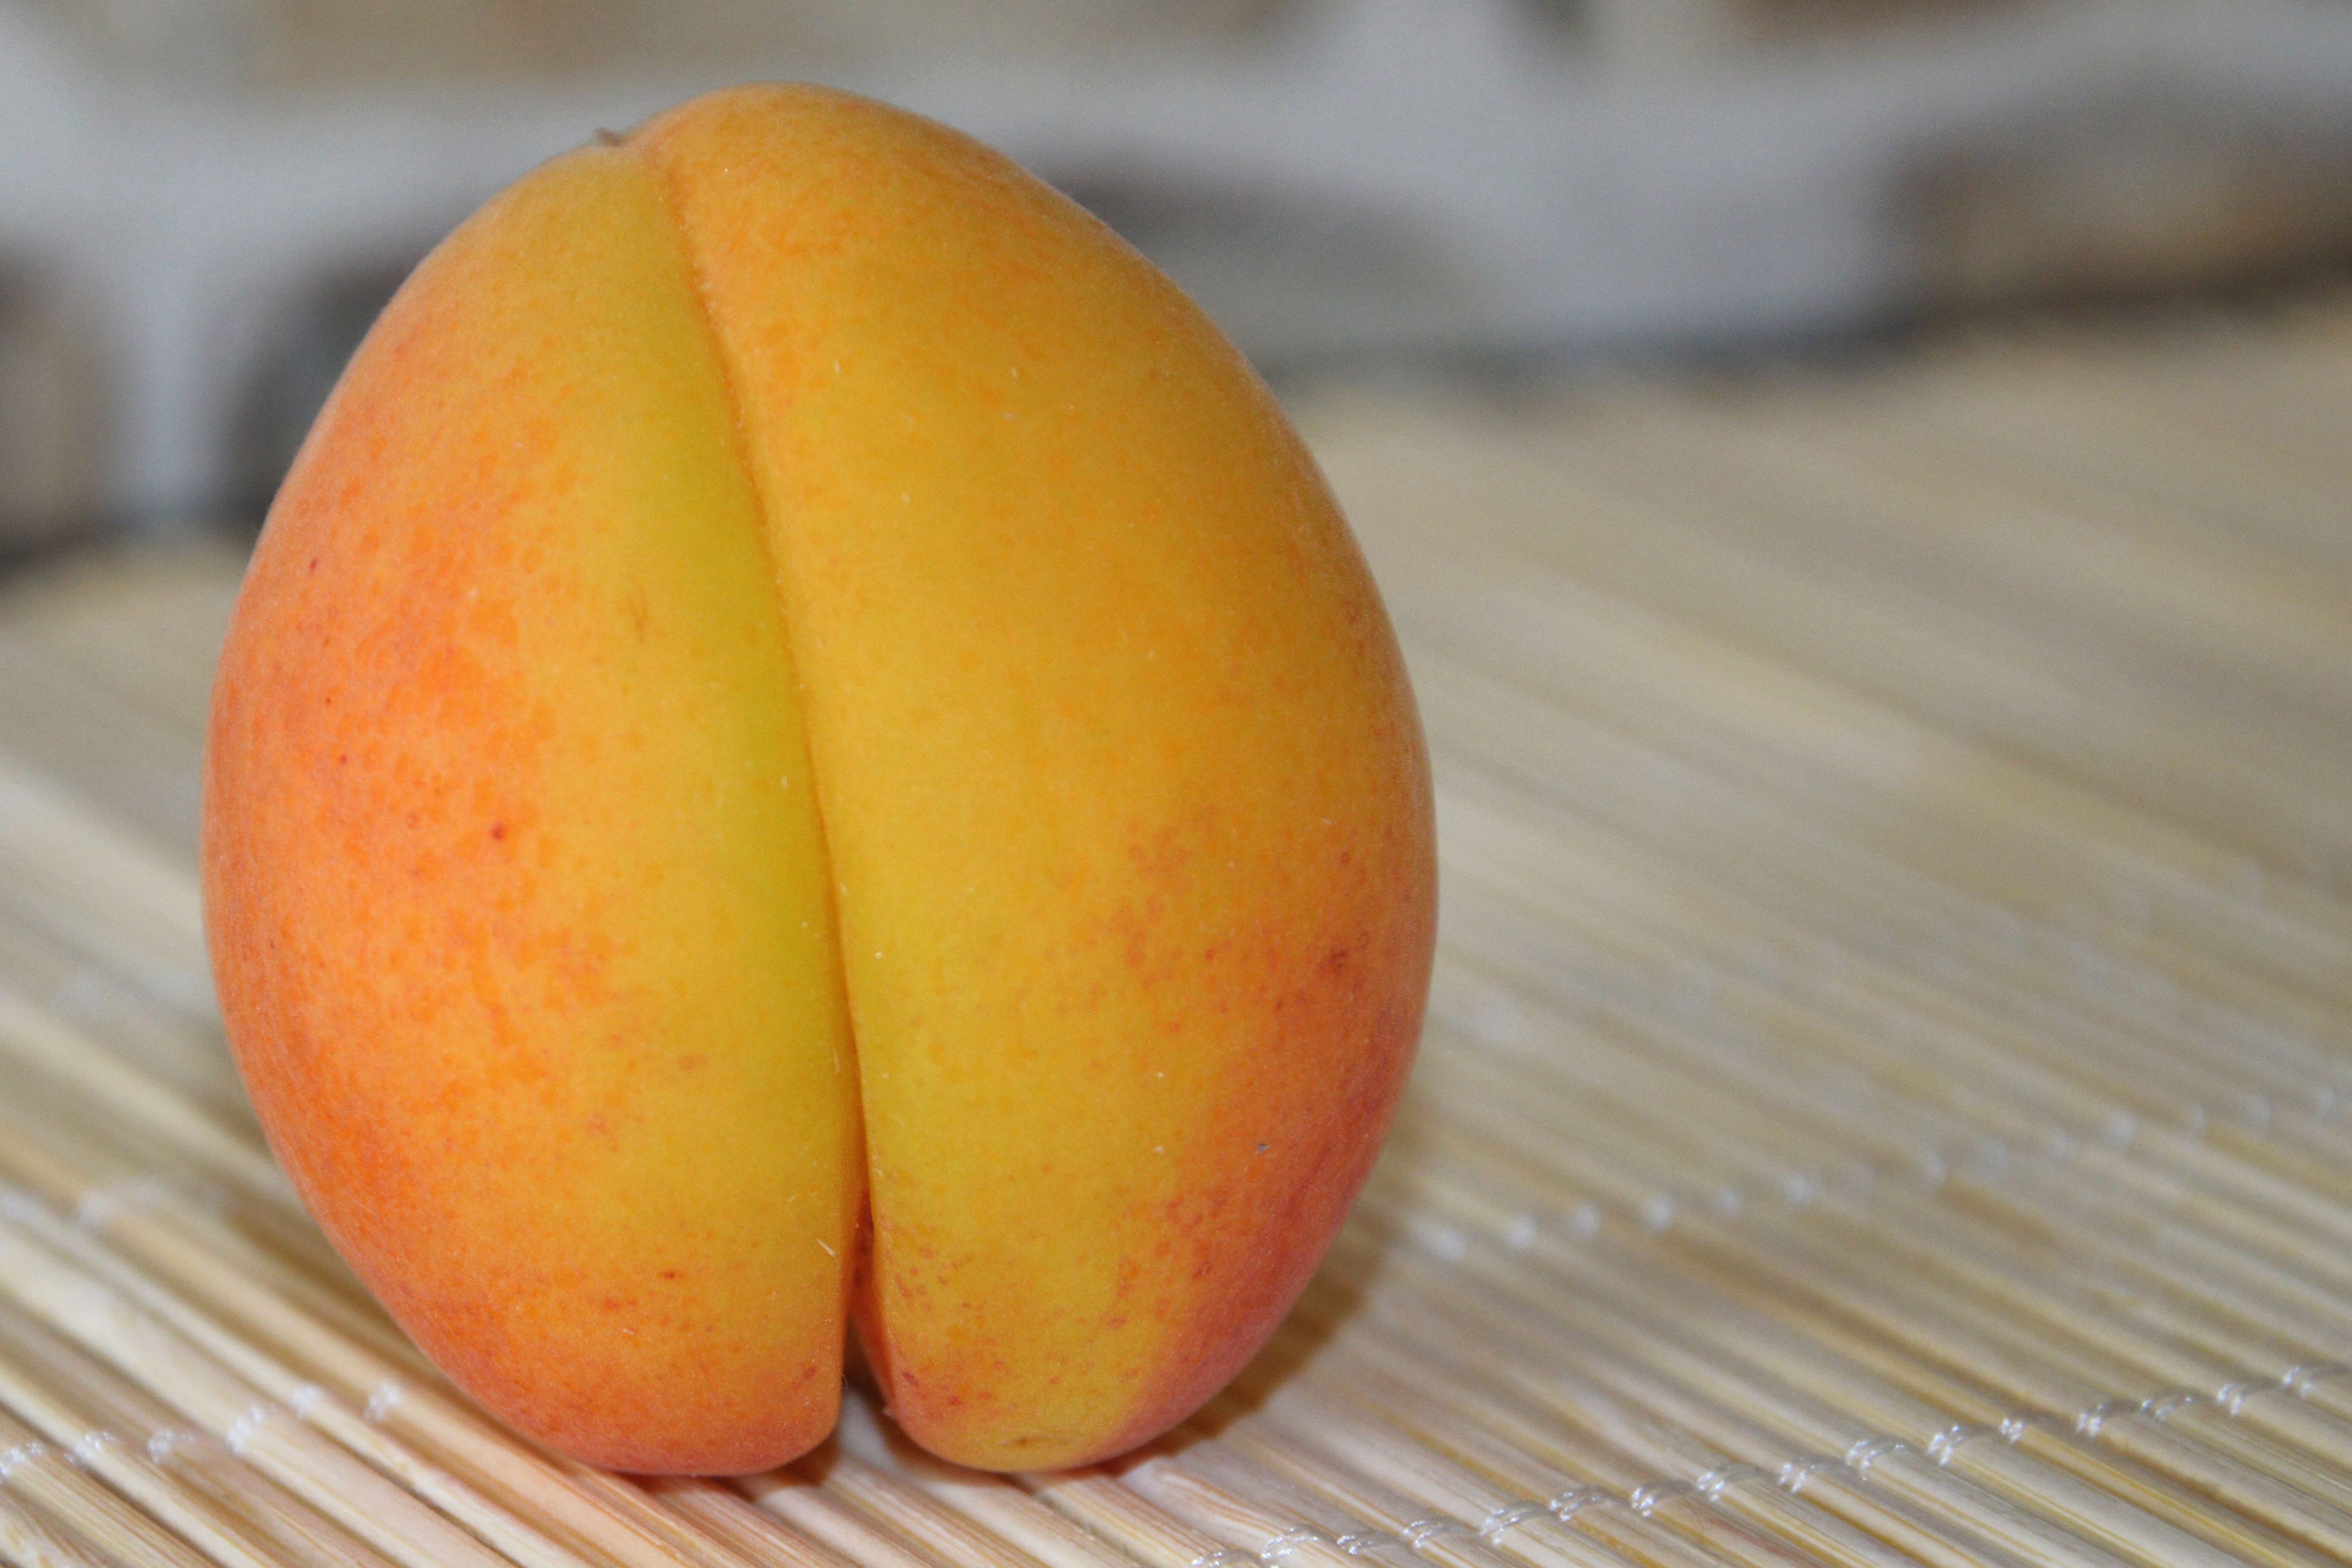
plant, fruit, summer, food, produce, healthy, delicious, apricot, mango, peach, vitamins, flowering plant, rose family, land plant